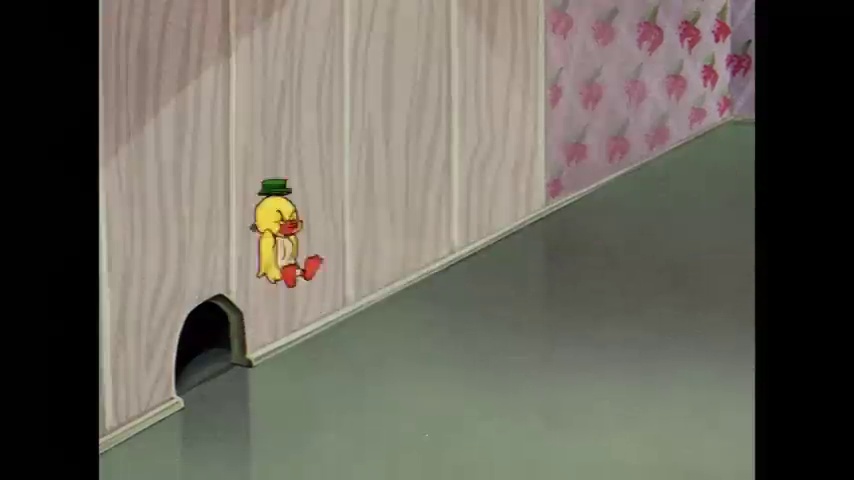
Portrait style: Cartoon Portrait